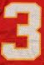
Number: 3